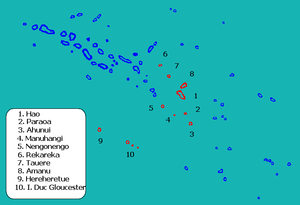
Les îles du Duc de Gloucester sont constituées de quatre atolls faisant partie de l'archipel des Tuamotu dans l'Océan Pacifique en Polynésie française. Administrativement, les quatre îles font partie de la commune détachée de Hereheretue, commune associée à celle d'Hao.